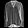
Label: Shirt